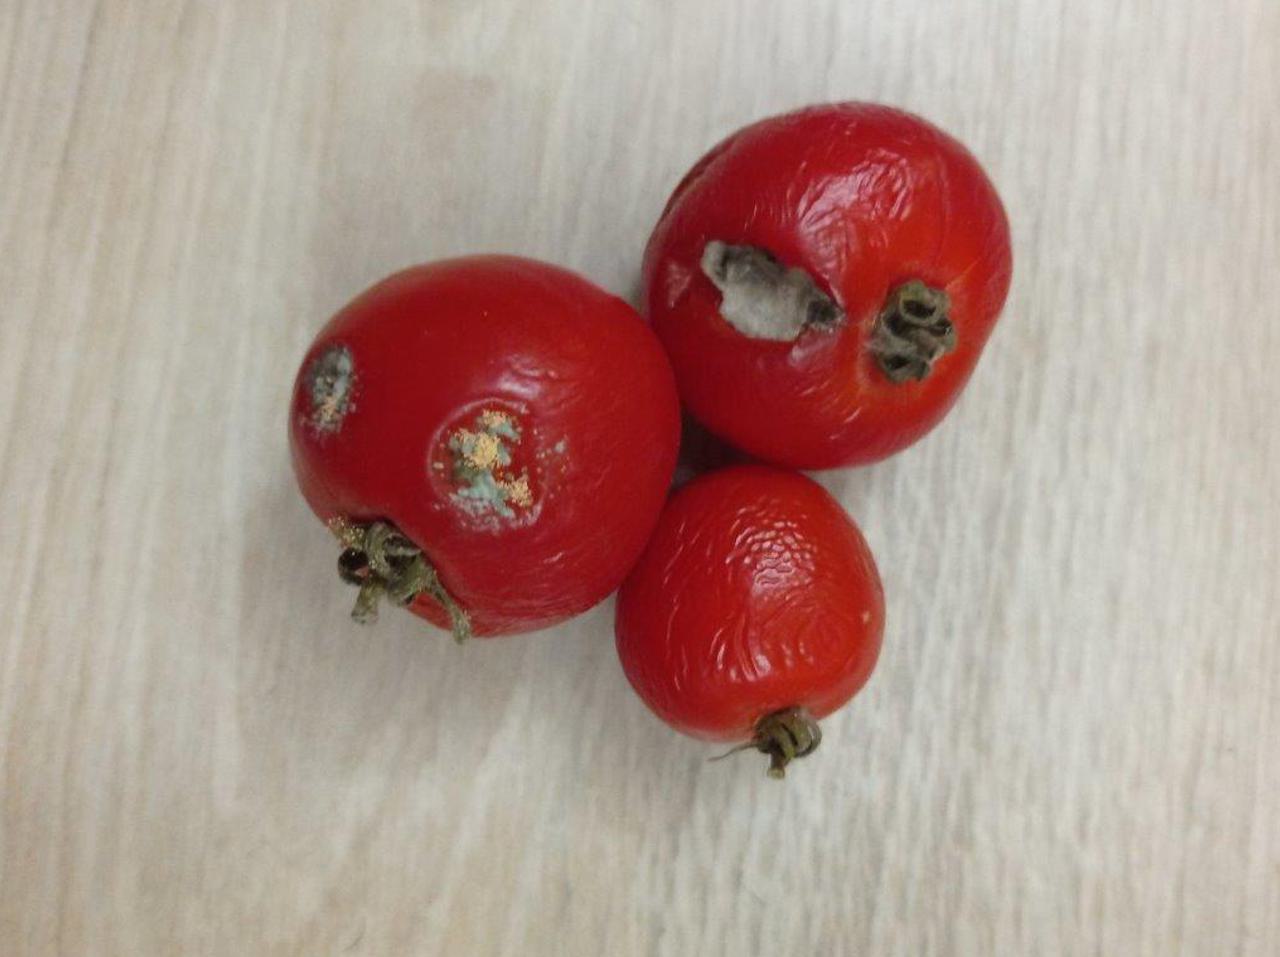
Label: Rotten